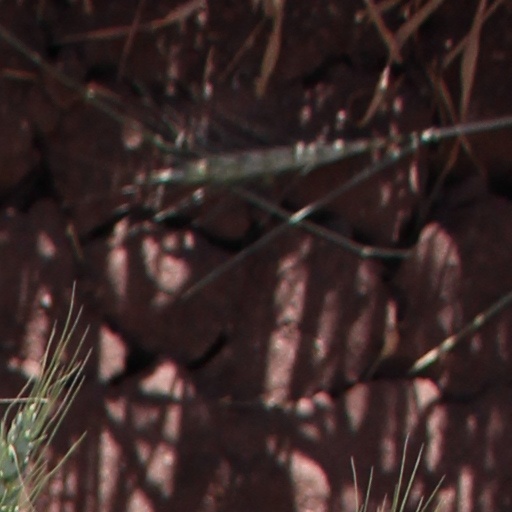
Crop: wheat